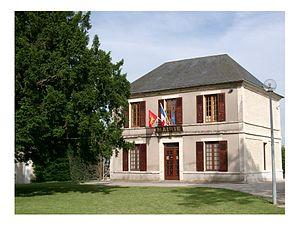
Gonneville-en-Auge est une commune française, située dans le département du Calvados en région Normandie, peuplée de 392 habitants.